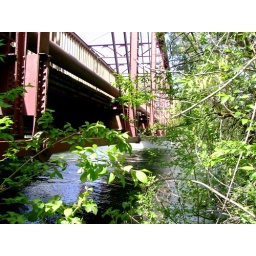
The water is looking really high under the old bridge